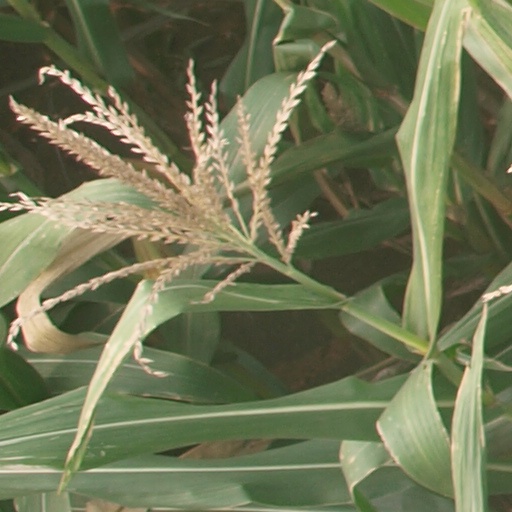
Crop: maize; corn